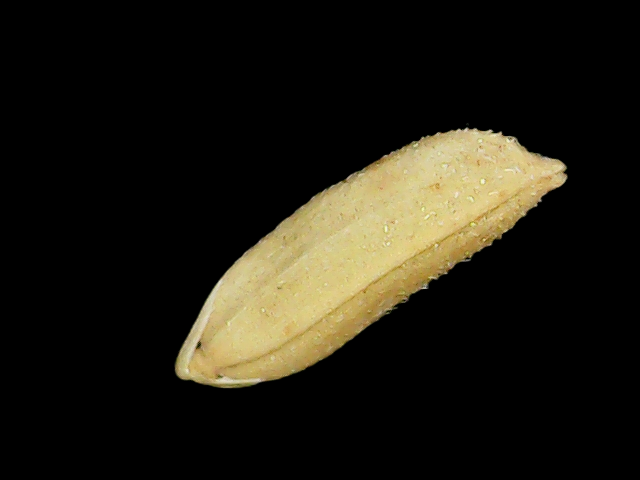
Rice variety: Binadhan16